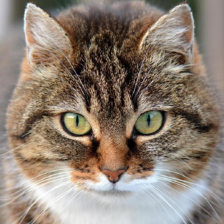
Label: animals